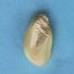
Maize quality: Good